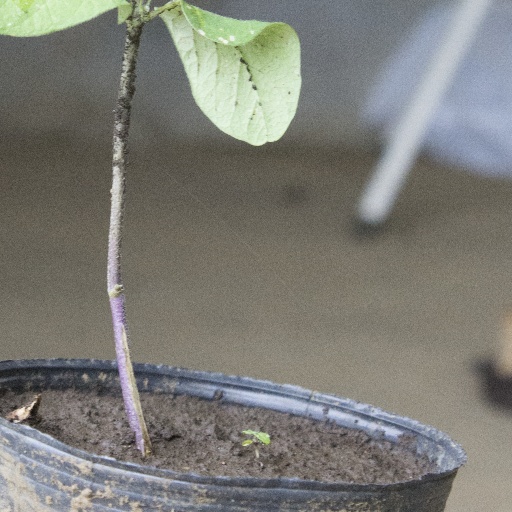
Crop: soybean